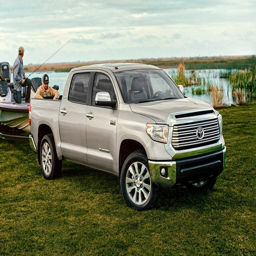
tundra in silver towing a boat by a lake